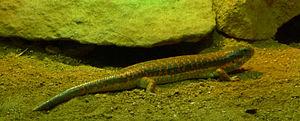
Gerrhosaurus nigrolineatus est une espèce de sauriens de la famille des Gerrhosauridae.